Sarah Thompson (actress)

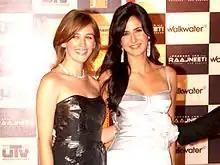
Thompson ("left") with Katrina Kaif at the premiere of "Raajneeti", in 2010.

Sarah Thompson (born October 25, 1979) is an American actress. She is known for her roles as Eve in "Angel" (2003–2004) and as Rose in "7th Heaven" (2005–2006).